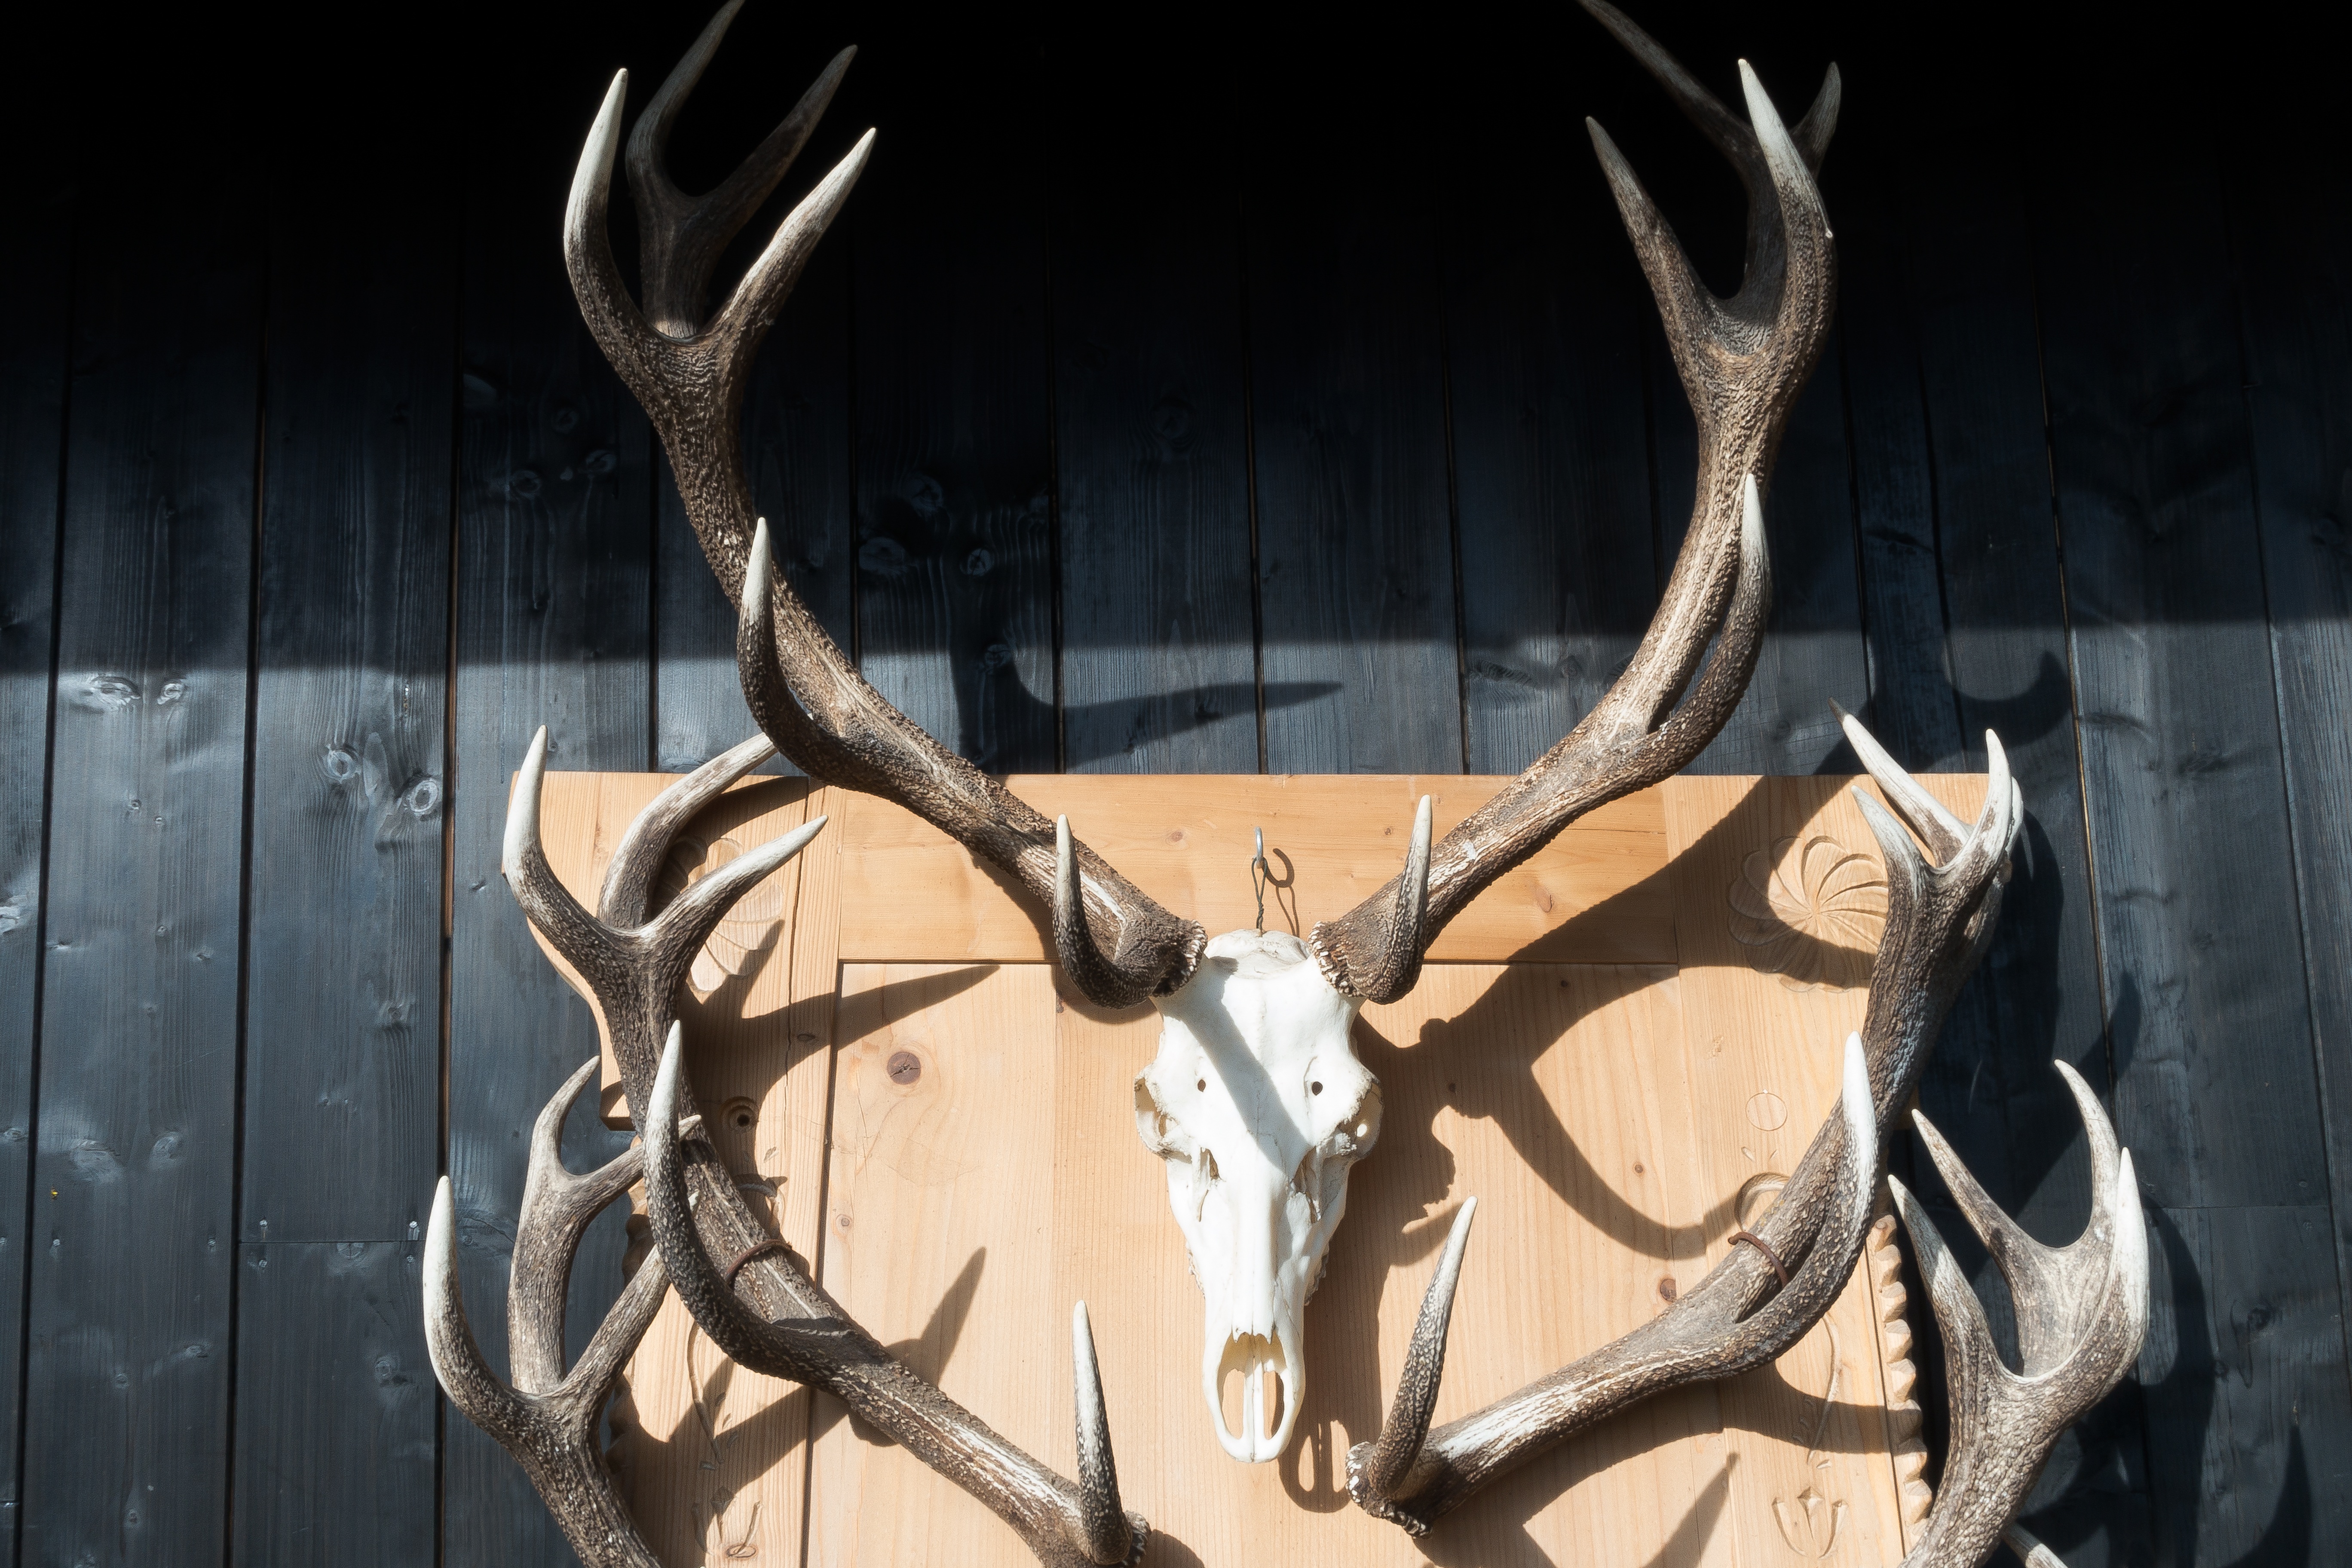
nature, animal, wild, horn, collection, material, antler, sculpture, art, hirsch, trophy, screenshot